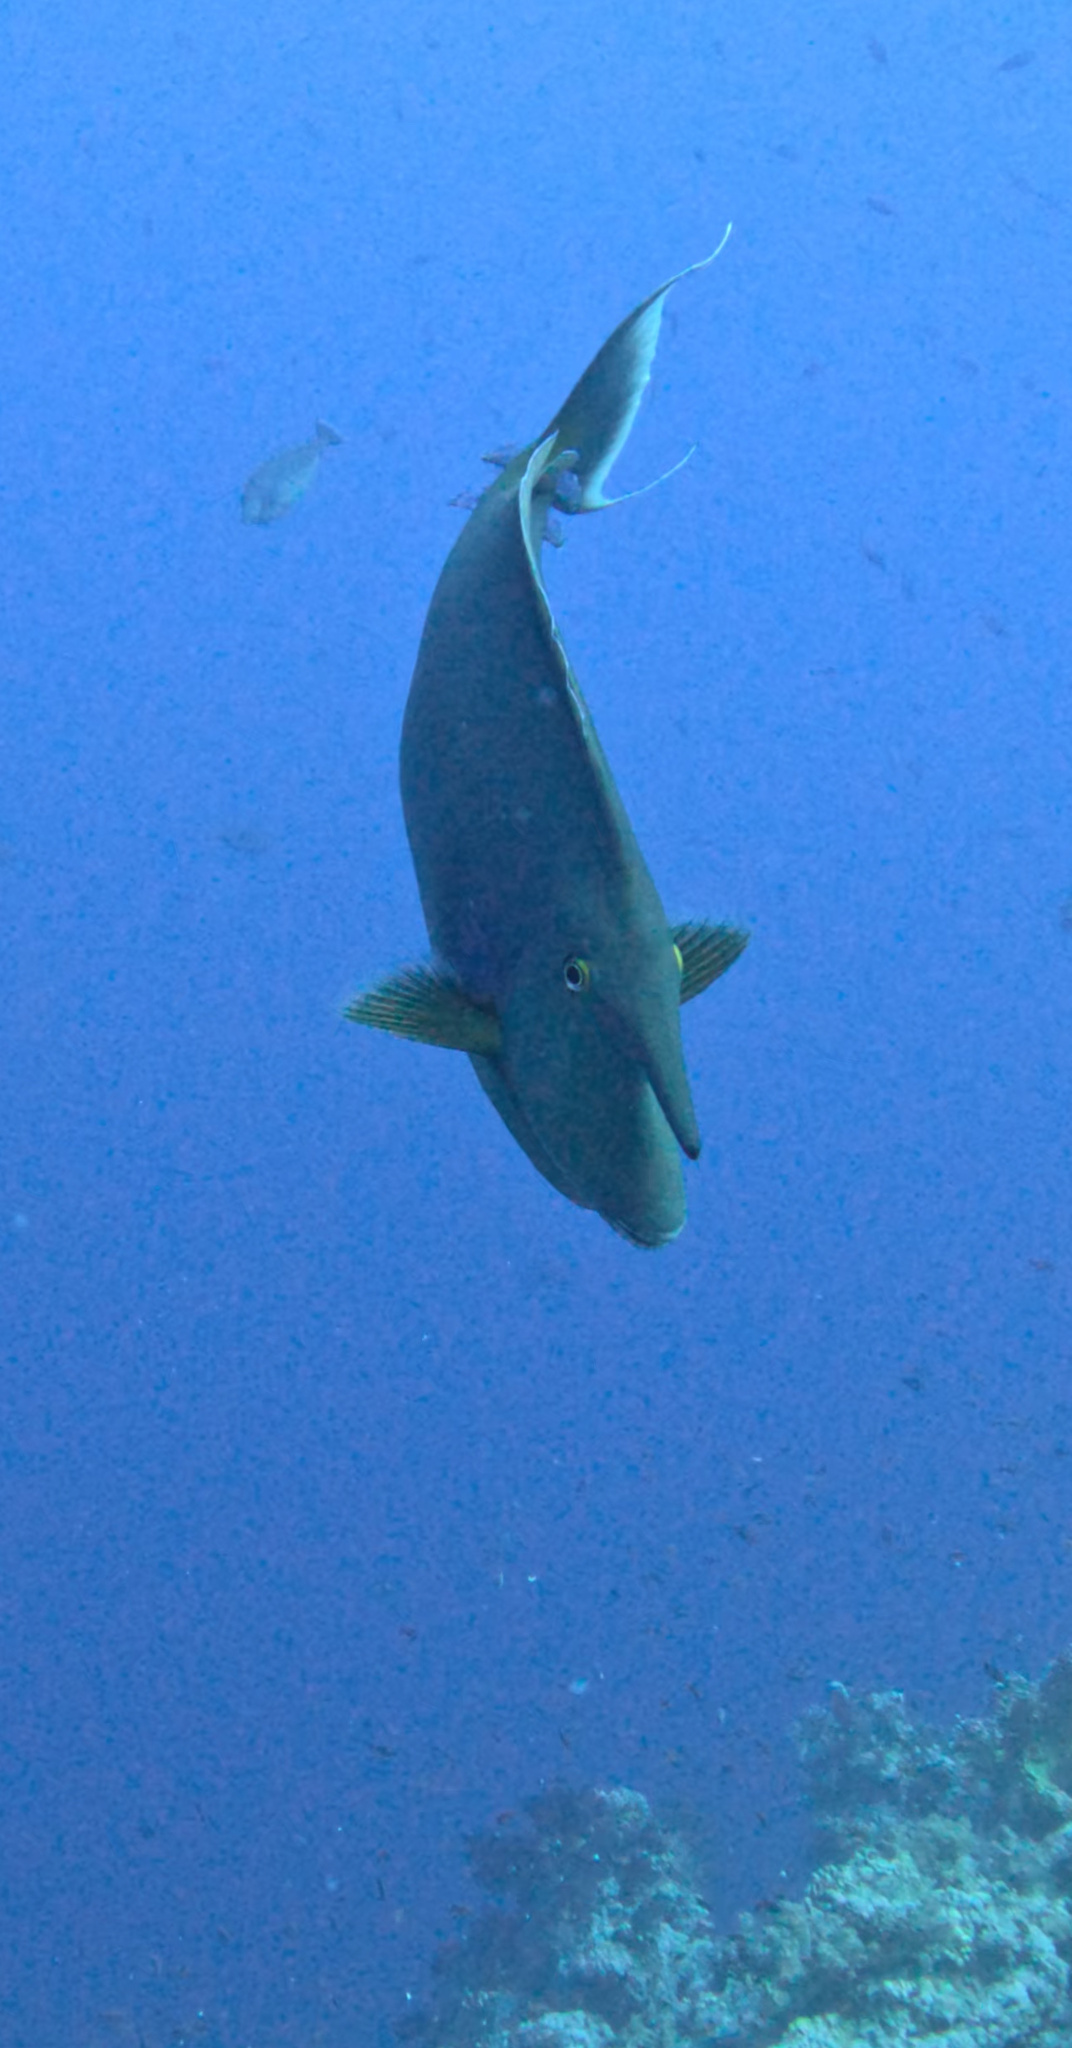
Naso unicornis (Bluespine Unicornfish)